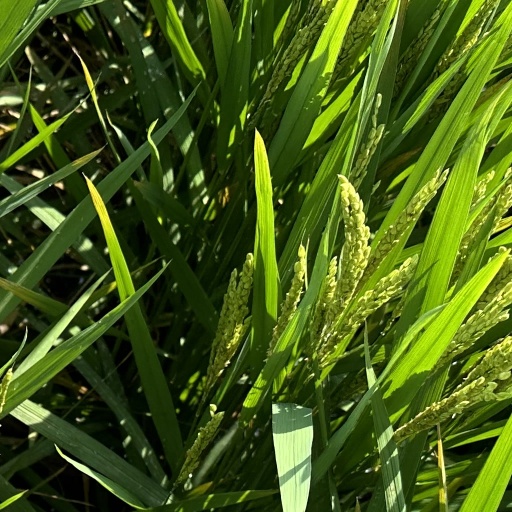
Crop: rice